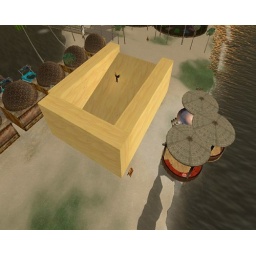
Creating the pool above ground before sinking it as it is easier to use the natural water level for this